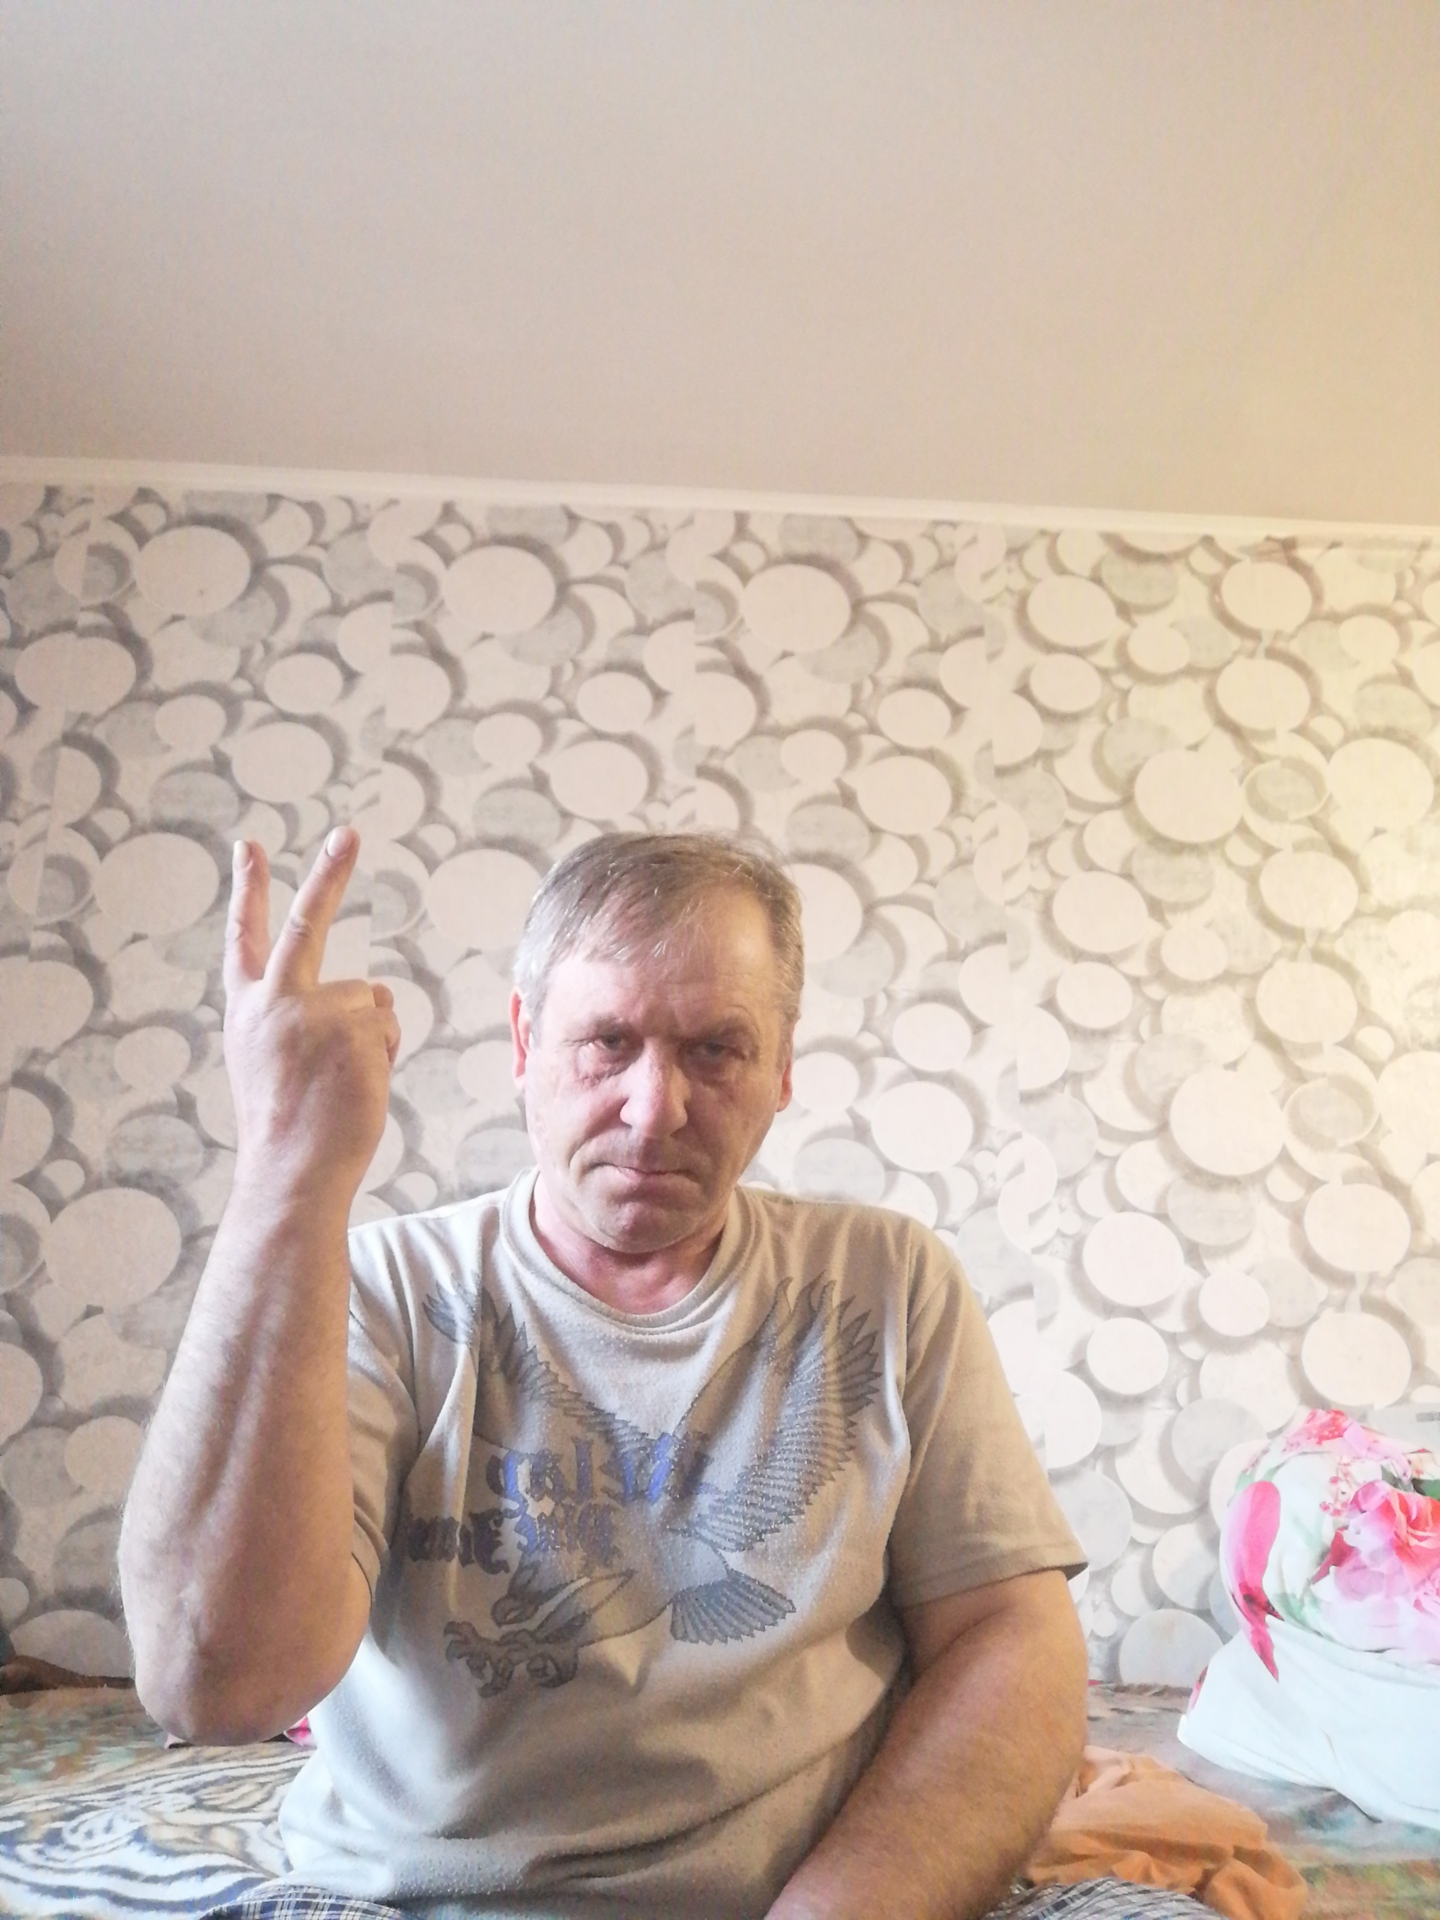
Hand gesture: peace_inverted